The Good Times (short story collection)

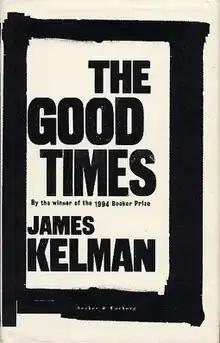
First edition (publ. Secker & Warburg)

The Good Times is a collection of short stories by the Scottish writer James Kelman published in 1998.